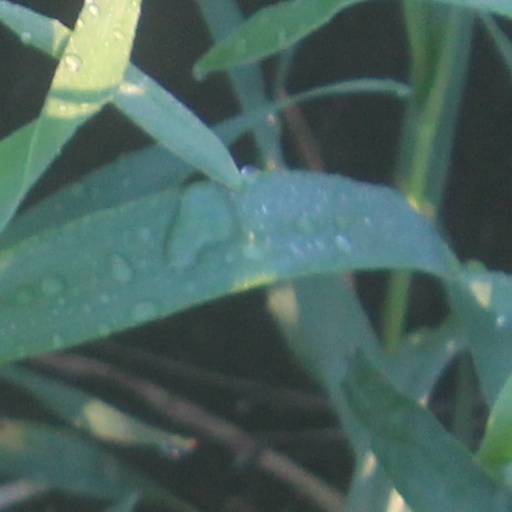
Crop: wheat